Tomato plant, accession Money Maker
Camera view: bottom (45 deg); turntable rotation: 240 degrees
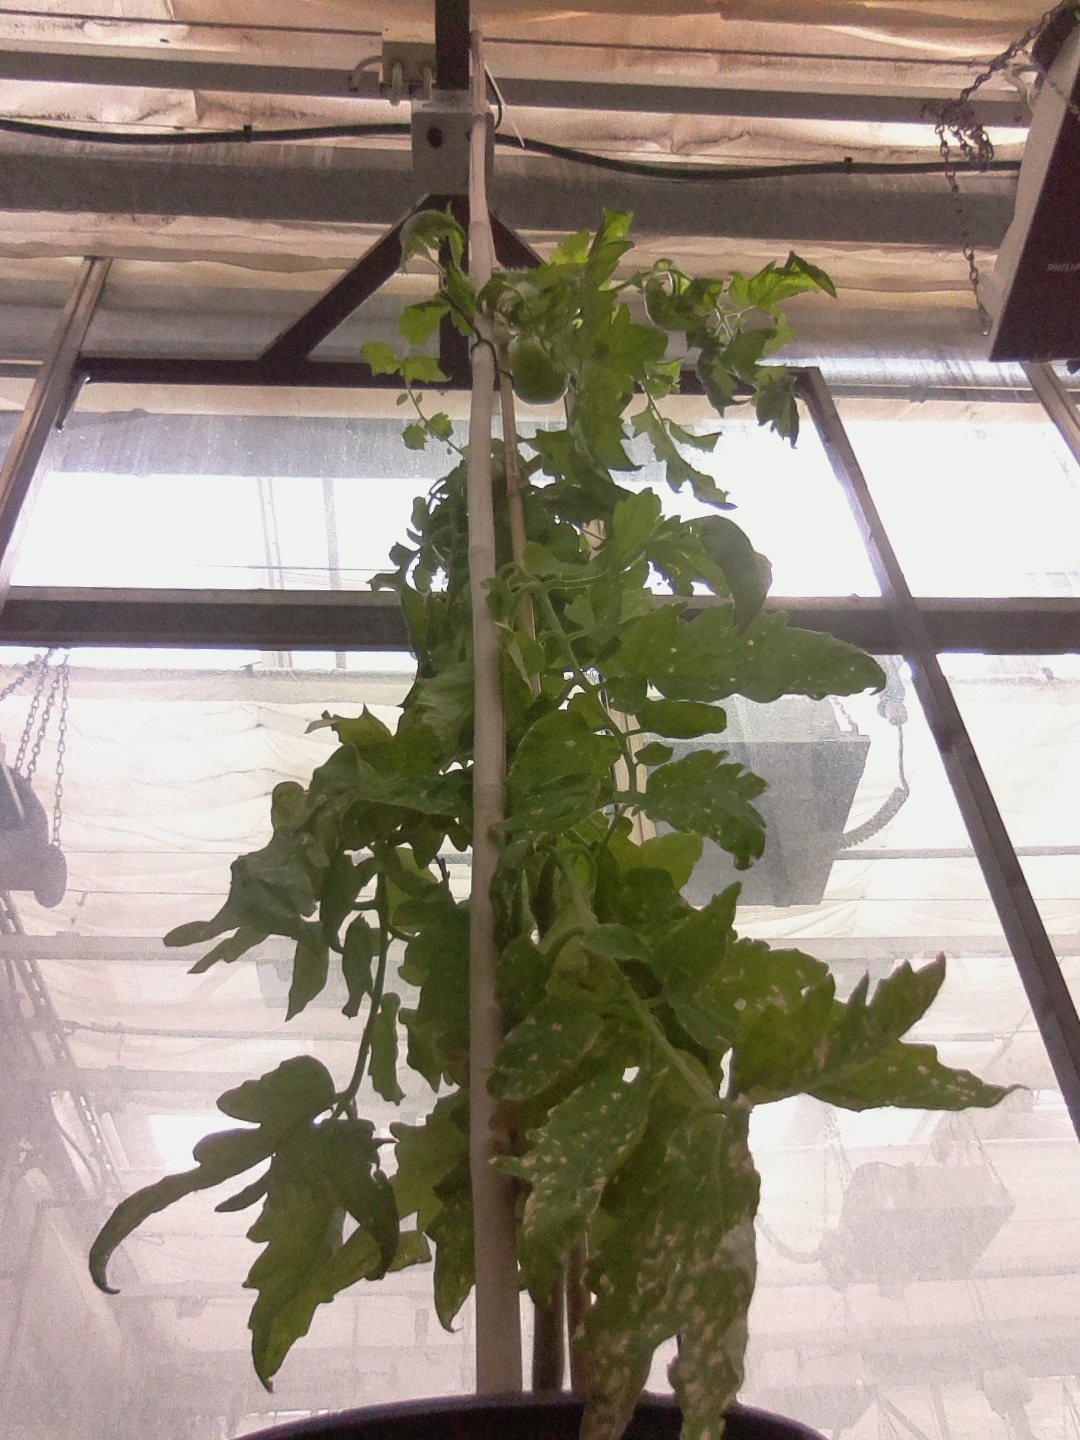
BBCH growth stage 77: 70%-80% of final fruit size